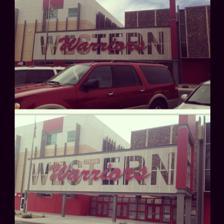
Building: Western High School (Nevada)
Country: United States of America
Year built: 1960
Public high school in Las Vegas, Nevada, United States Western High School Western high school front door Address 4601 West Bonanza Road Las Vegas , Nevada 89107 United States Coordinates 36°10′32″N 115°12′12″W / 36.17556°N 115.20333°W / 36.17556; -115.20333 Information School type Public high school Motto "Honor the past, Challenge the future" Established 1960 School district Clark County School District Staff 109.50 (FTE) Grades 9-12 Enrollment 2,745 (2023–2024) Student to teacher ratio 25.07 Color(s) Columbia Blue, Red, White. Team name Warriors Rival Ed W. Clark High School Website schools .ccsd .net /western / Western High School is a public high school under the Clark County School District in Nevada , United States. The school opened in 1960, and was the third high school built in Las Vegas, Nevada, after Las Vegas High School (1931) and Rancho High School (1954). The campus is located at 4601 West Bonanza Road, Las Vegas, Nevada. In March 2011 Western was identified as one of five "persistently" low-performing schools in Clark County, Nevada, eligible for federal School Improvement grants . Under the turnaround model for school improvement Western introduced a curriculum of science, technology, engineering and math. Notable alumni Fred Cole (musician) , lead singer for the Weeds, The Lollipop Shoppe , Dead Moon Lawrence Guy , defensive tackle for the New England Patriots Corinna Harney , Playboy's Playmate of the Month for August 1991 and Playboy's Playmate of the Year 1992 Frank Hawkins , former NFL player Nicole (Ellingwood) Malachowski , first female pilot for the United States Air Force Thunderbirds Sean (Allen) McCaw , professional basketball player Nick Oshiro , drummer for Static-X Robin Sendlein , former NFL linebacker, Minnesota Vikings & Miami Dolphins Brett Sperry , gallerist, video game pioneer, and Las Vegas developer Ronnie Vannucci Jr. , drummer for The Killers References